1979 Indianapolis 500

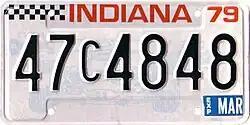
The 1978–79 Indiana license plate featured an Indy 500-related design

Opening Day saw sparse activity. Only three cars took to the track, with Larry "Boom Boom" Cannon earning the honor of first car on the track. Later in the day, judge James Ellsworth Noland issued the injunction requested by the CART teams, and all entries were allowed to practice. Dick Simon, who was subpoenaed to testify downtown at the hearing, spent enough time at the track to run a lap of , the fastest of the day.